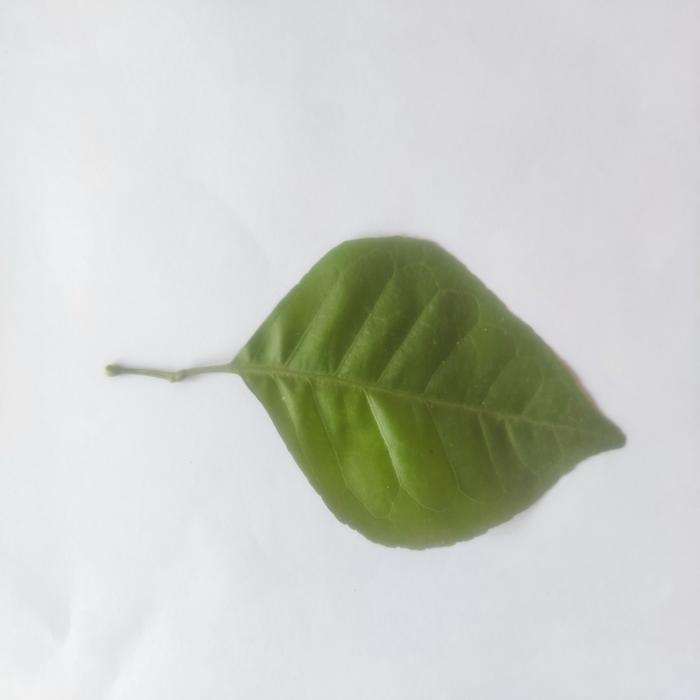
Crop: Aegle Marmelos
Leaf condition: Healthy_Leaf